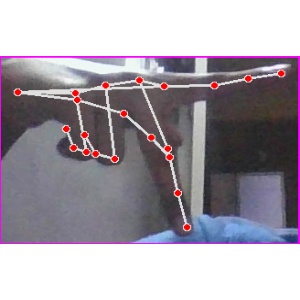
अक्षर: प